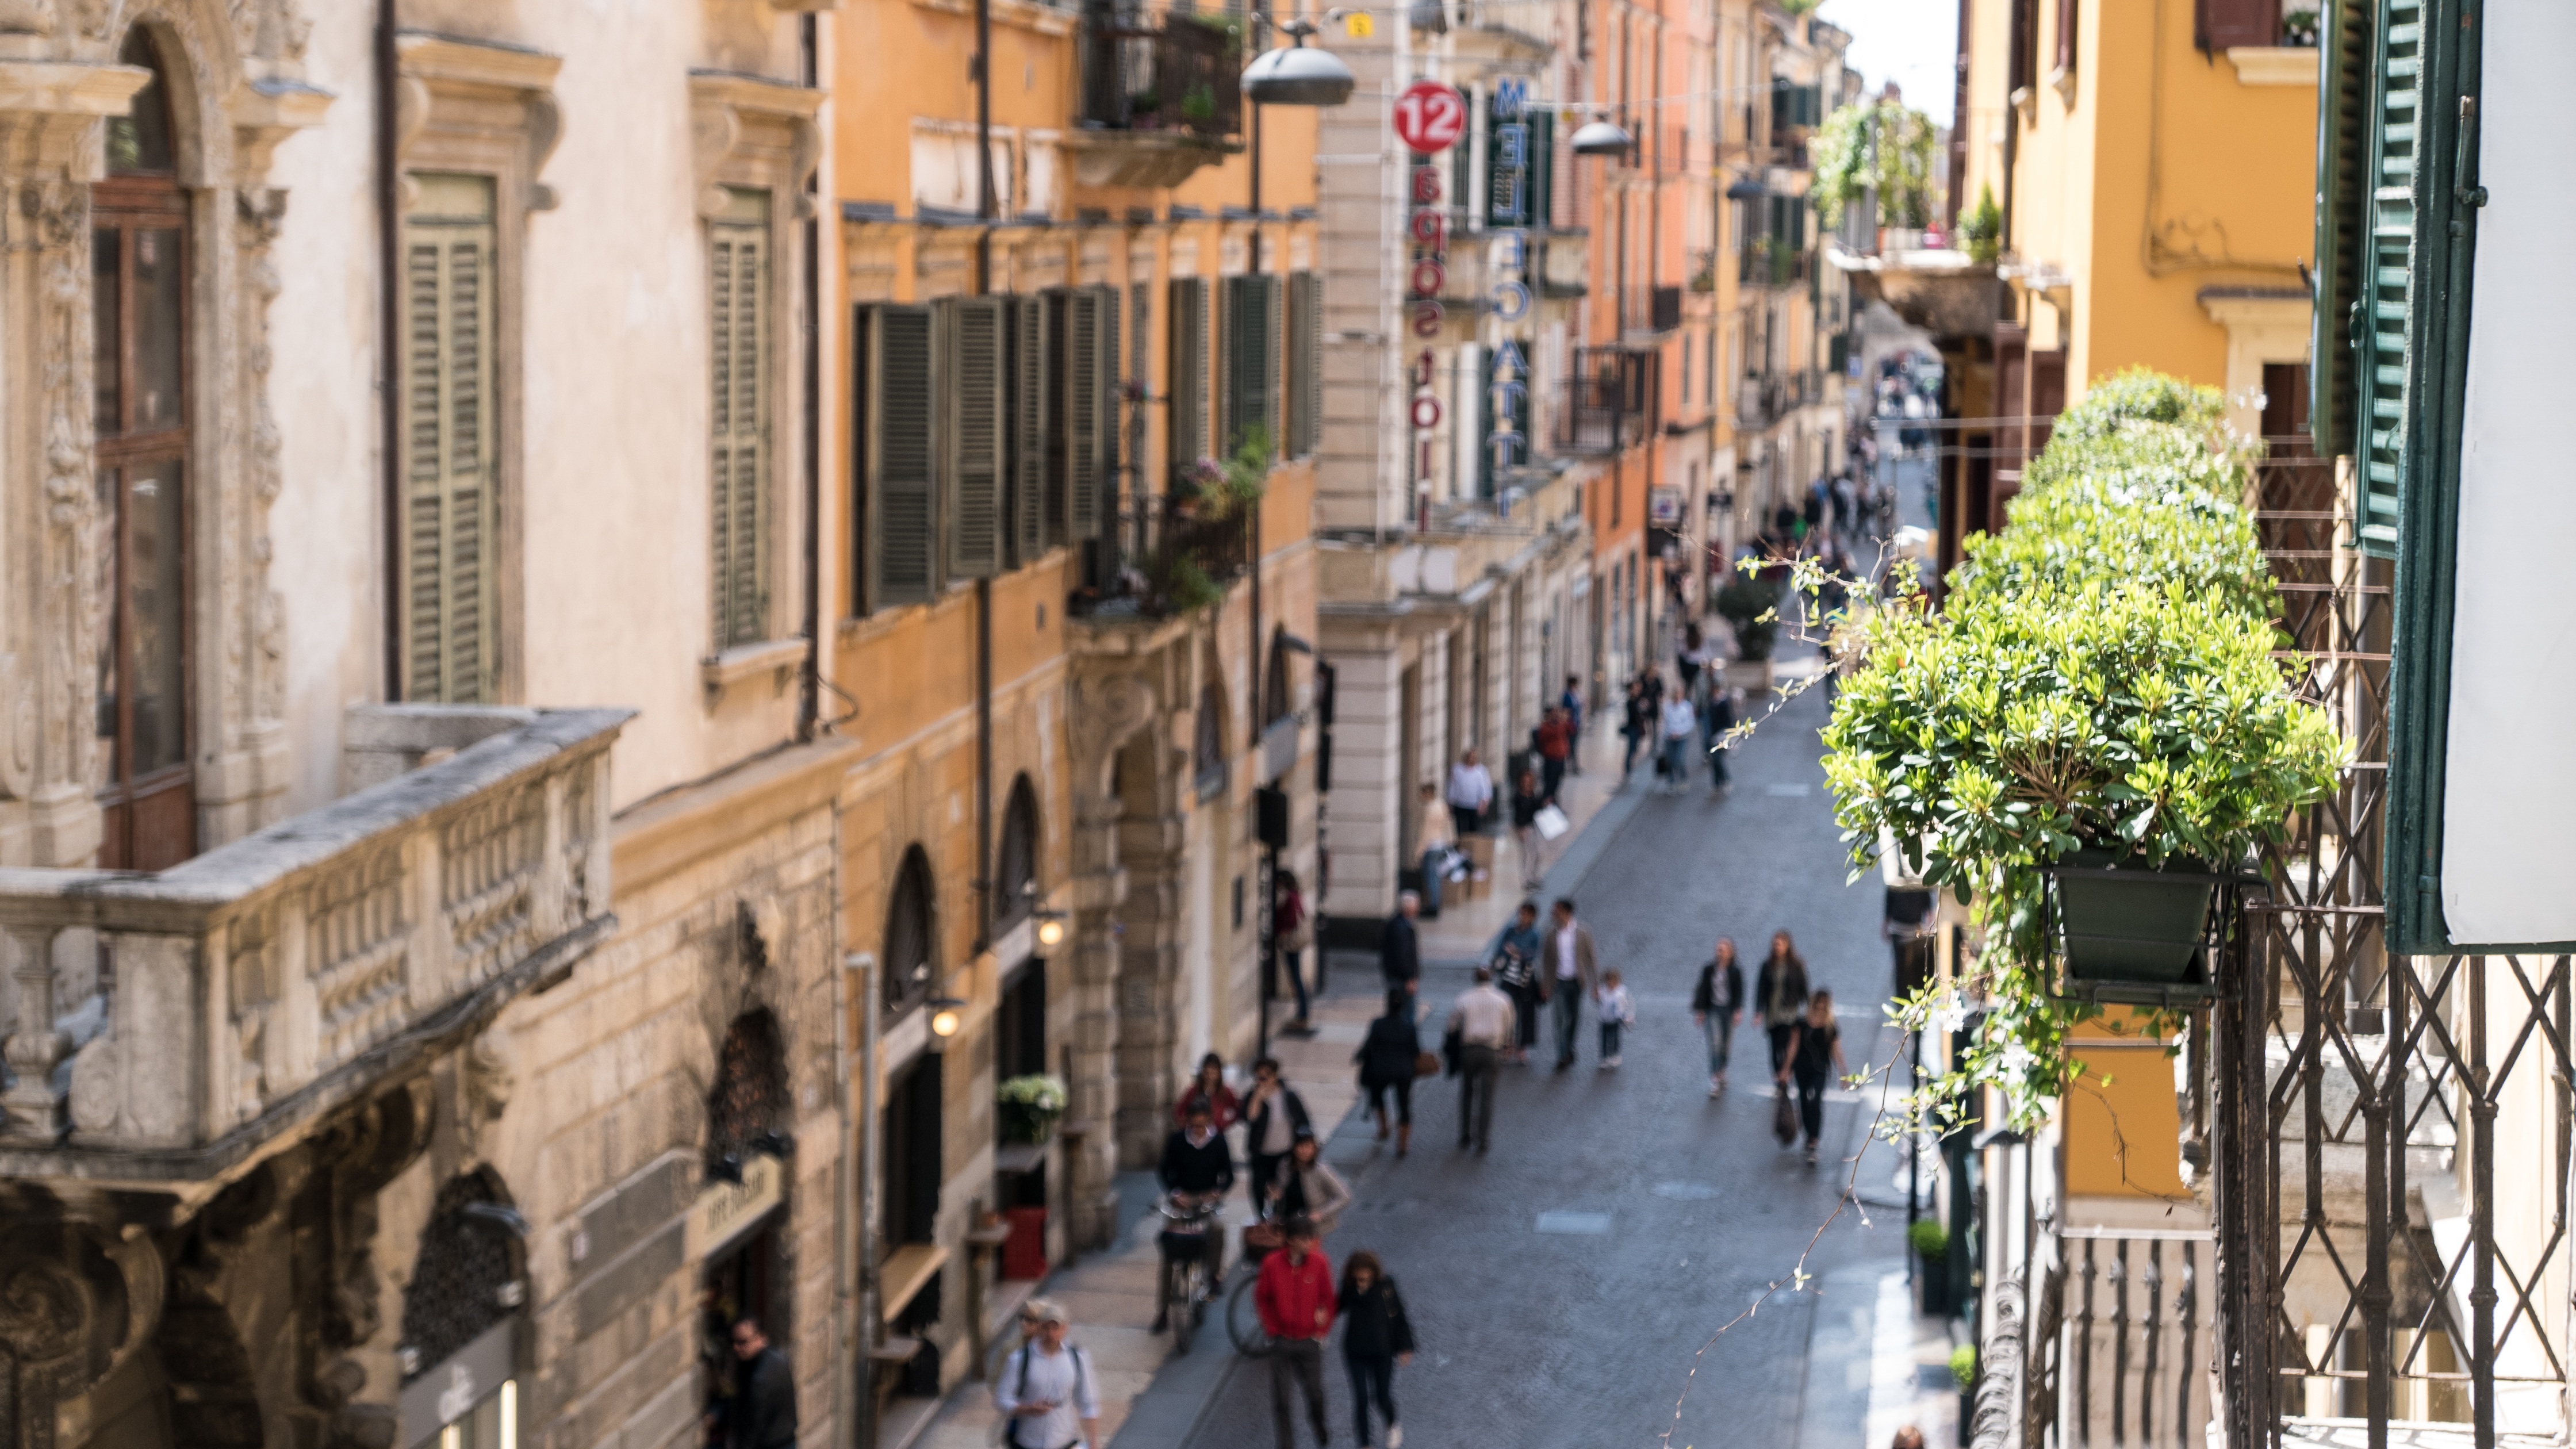
pedestrian, road, street, town, alley, city, plaza, infrastructure, neighbourhood, human settlement